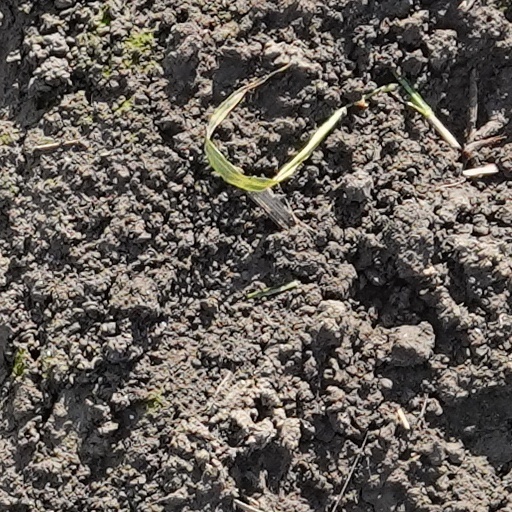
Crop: wheat